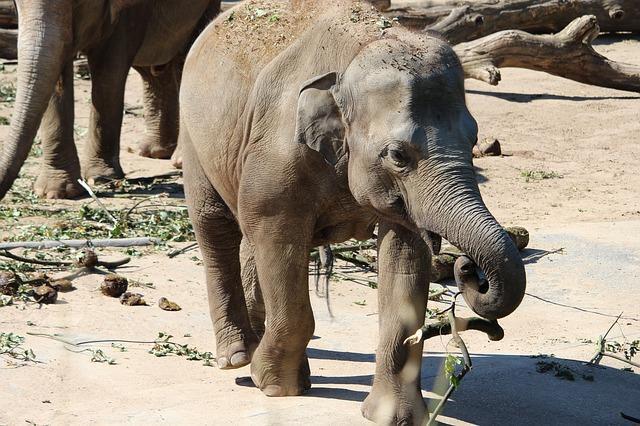
elephant